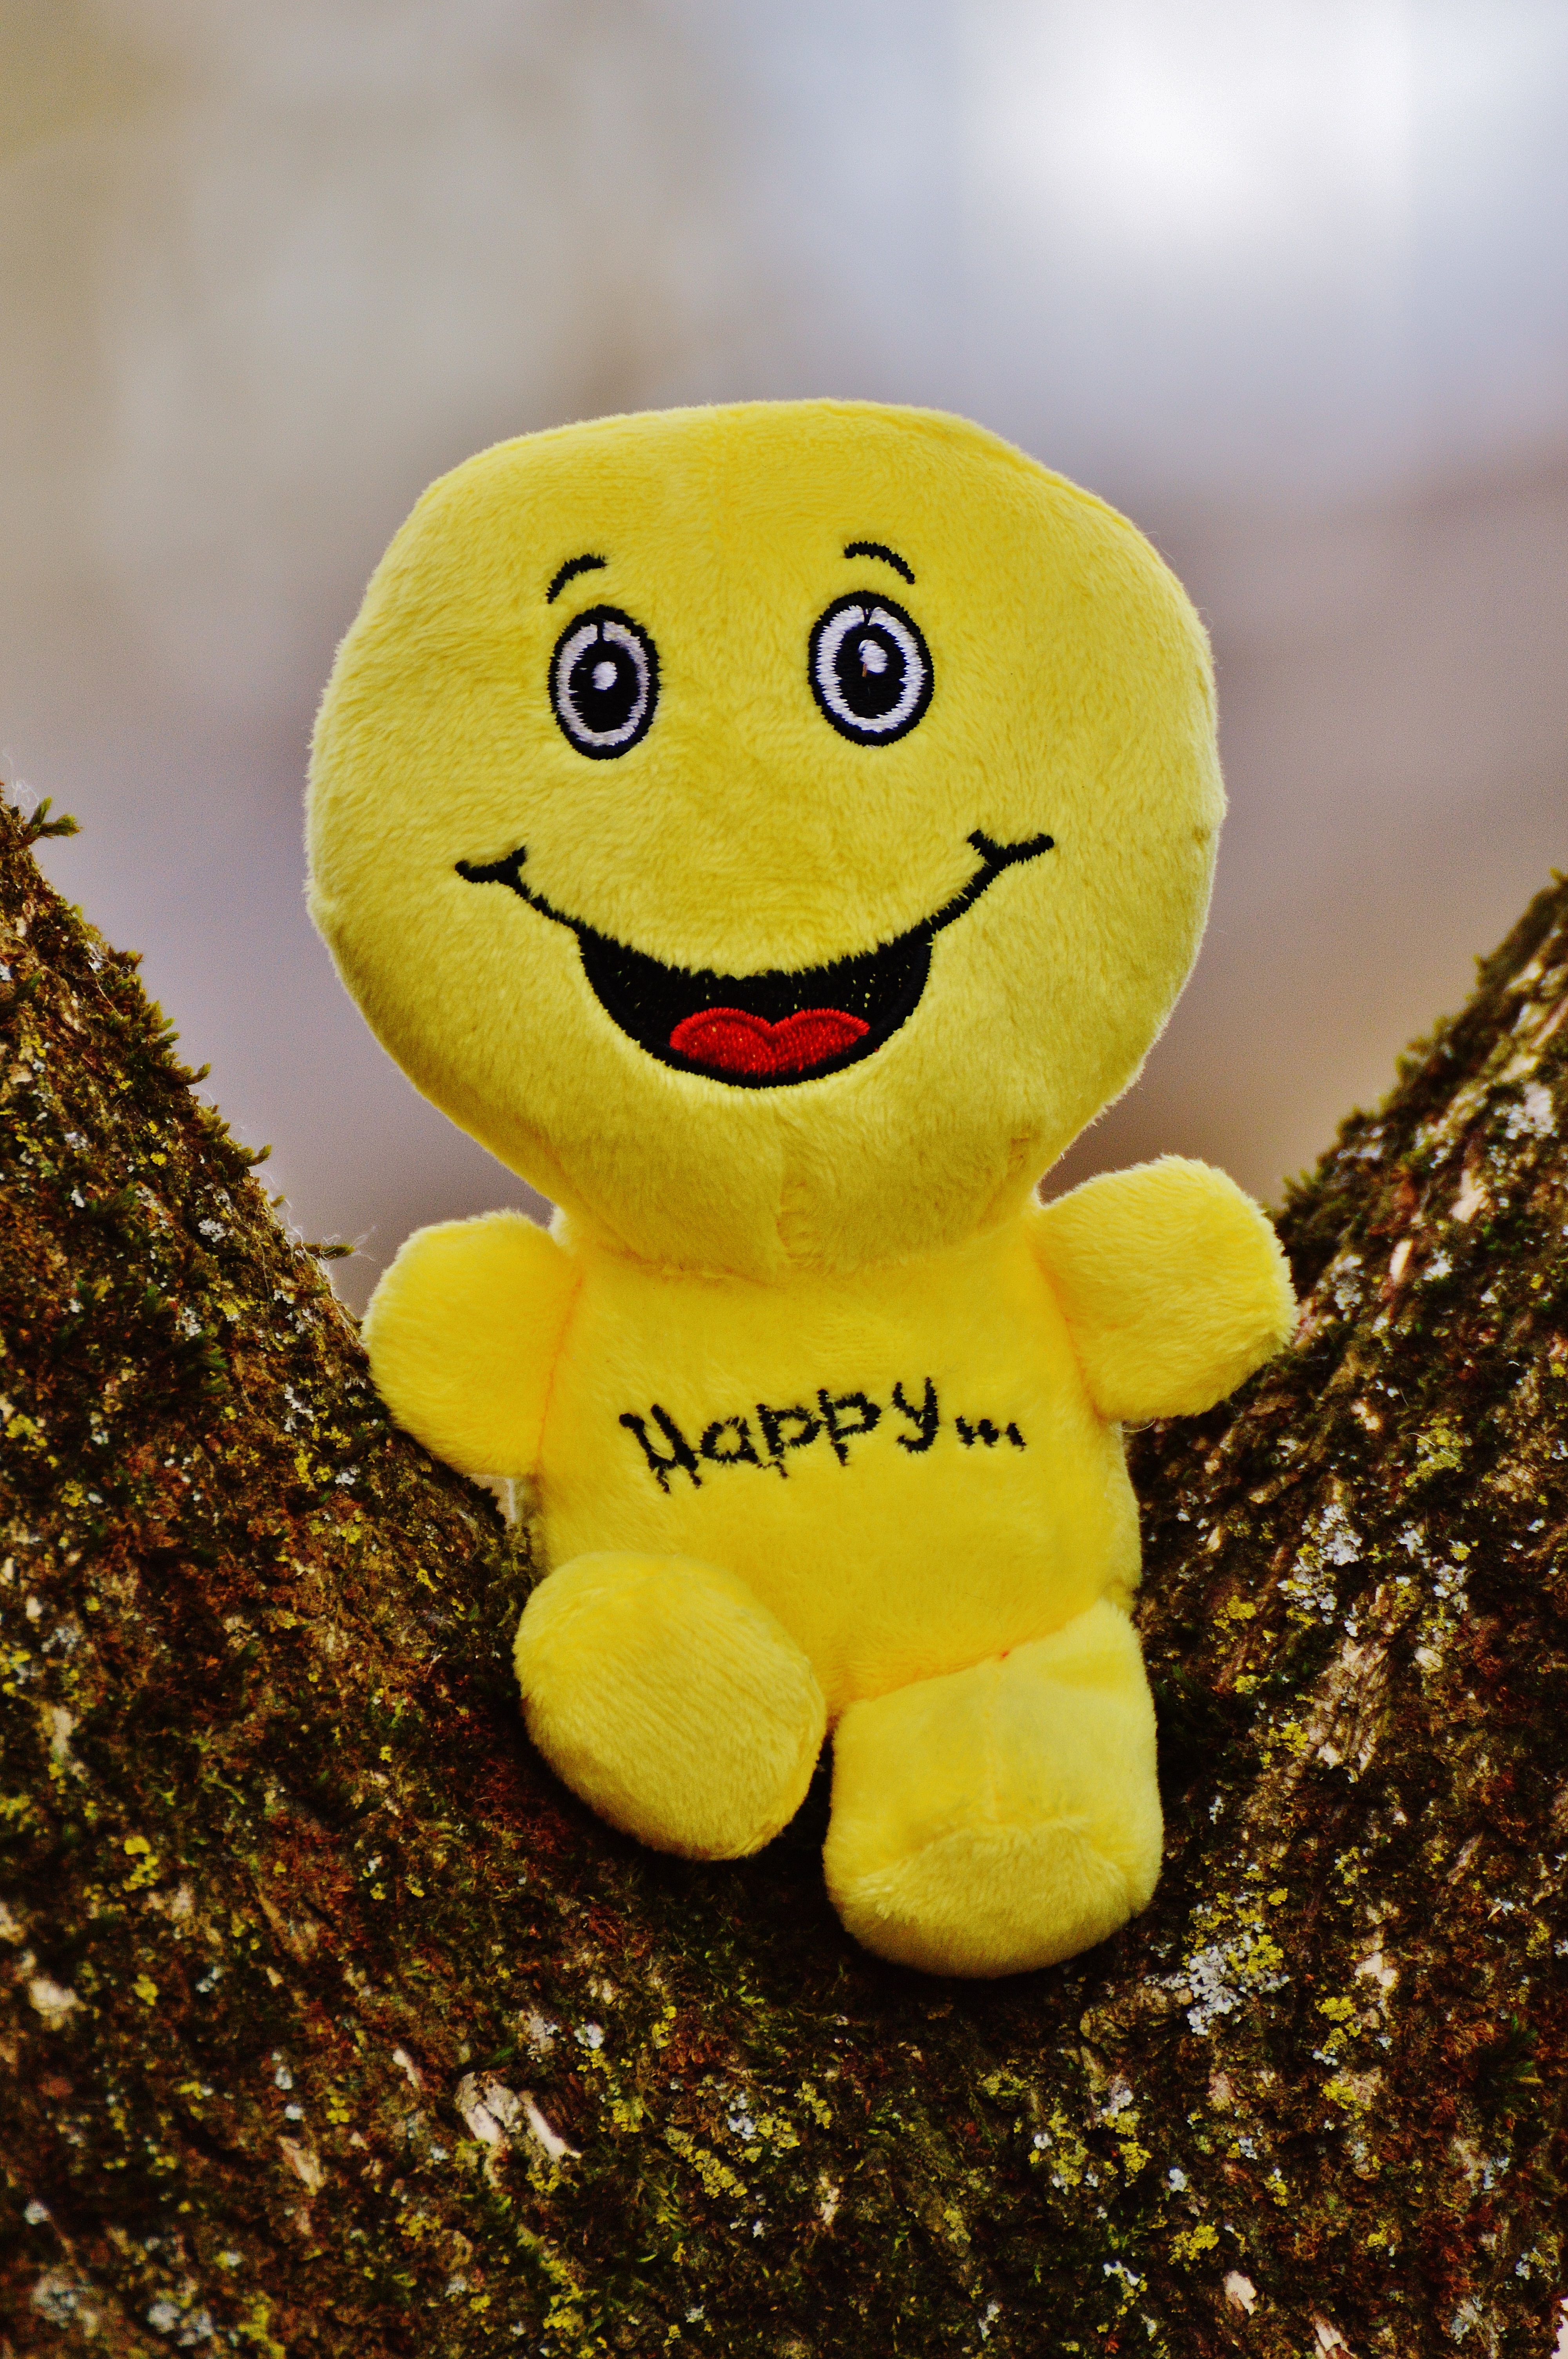
sweet, flower, cute, love, green, yellow, toy, material, smile, laugh, start, cheerful, textile, happy, happiness, courage, funny, joy, day, plush, emotion, positive, beginning, smiley, good mood, valentine's day, emoticon, keep smiling, joy of life, laughing face, life is beautiful, pep talk, stuffed toy, frohnatur